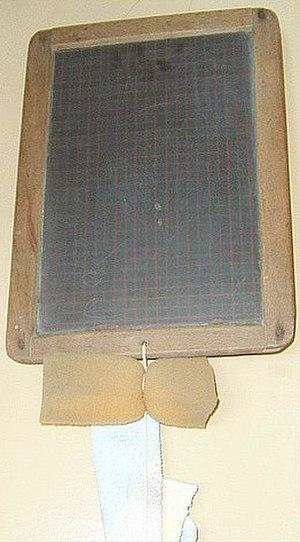
ardoise à écrire (~1950)
Le mobilier scolaire, fait partie des meubles contemporains que toute personne vivant dans un pays développé a utilisé pendant sa scolarité.
L’ardoise est une roche métamorphique issue d'une argile ayant subi un métamorphisme général faible. Elle appartient à la famille des schistes à l'intérieur de laquelle elle se distingue par la qualité de son grain, très fin et homogène, et sa fissilité : sa capacité à se fendre en raison de son clivage dans le sens de la sédimentation. Ces propriétés font qu'on peut l'utiliser comme matériau de couverture.